Thermoelectric heat pump

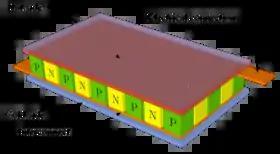
Peltier element schematic. Thermoelectric legs are thermally in parallel and electrically in series.

Thermoelectric coolers operate by the Peltier effect (one of three phenomena that make up the thermoelectric effect). A thermoelectric module is made from three components: the conductors, the legs, and the substrate. Many of these modules are connected electrically in series, but thermally in parallel. When a DC electric current flows through the device, it brings heat from one side to the other, so that one side gets colder while the other gets hotter.